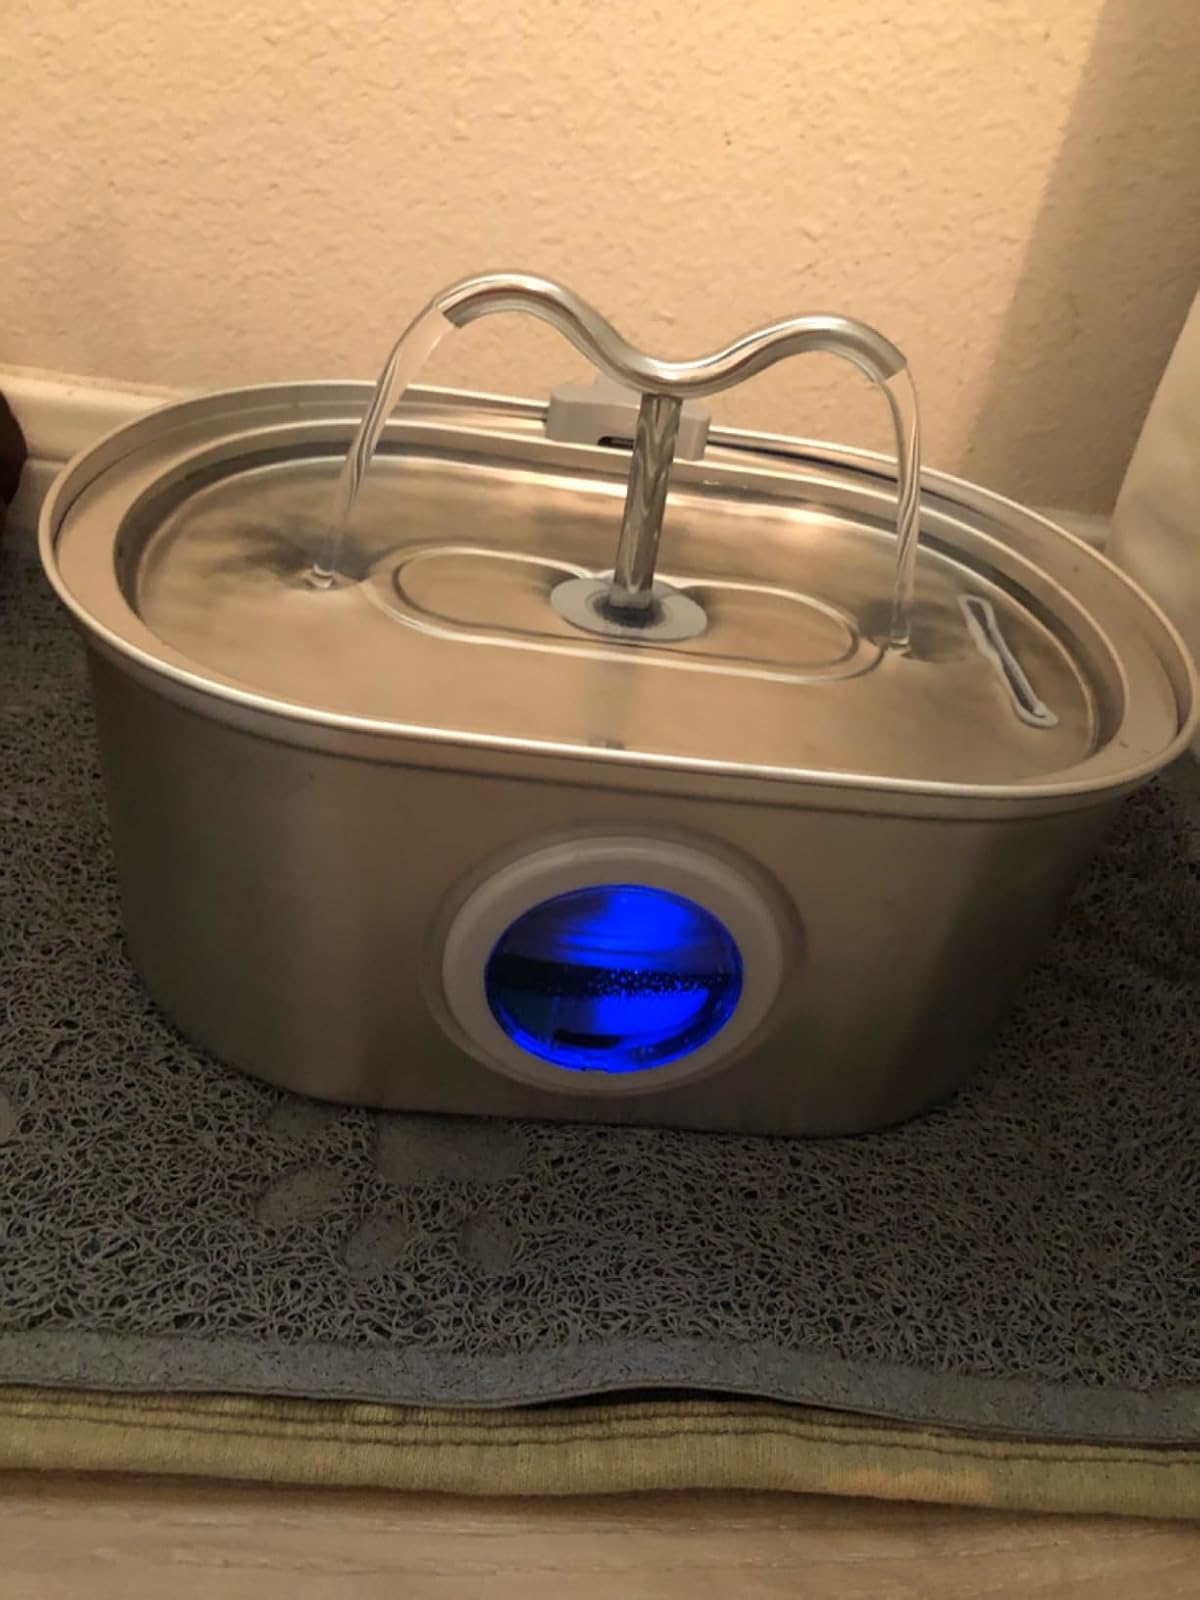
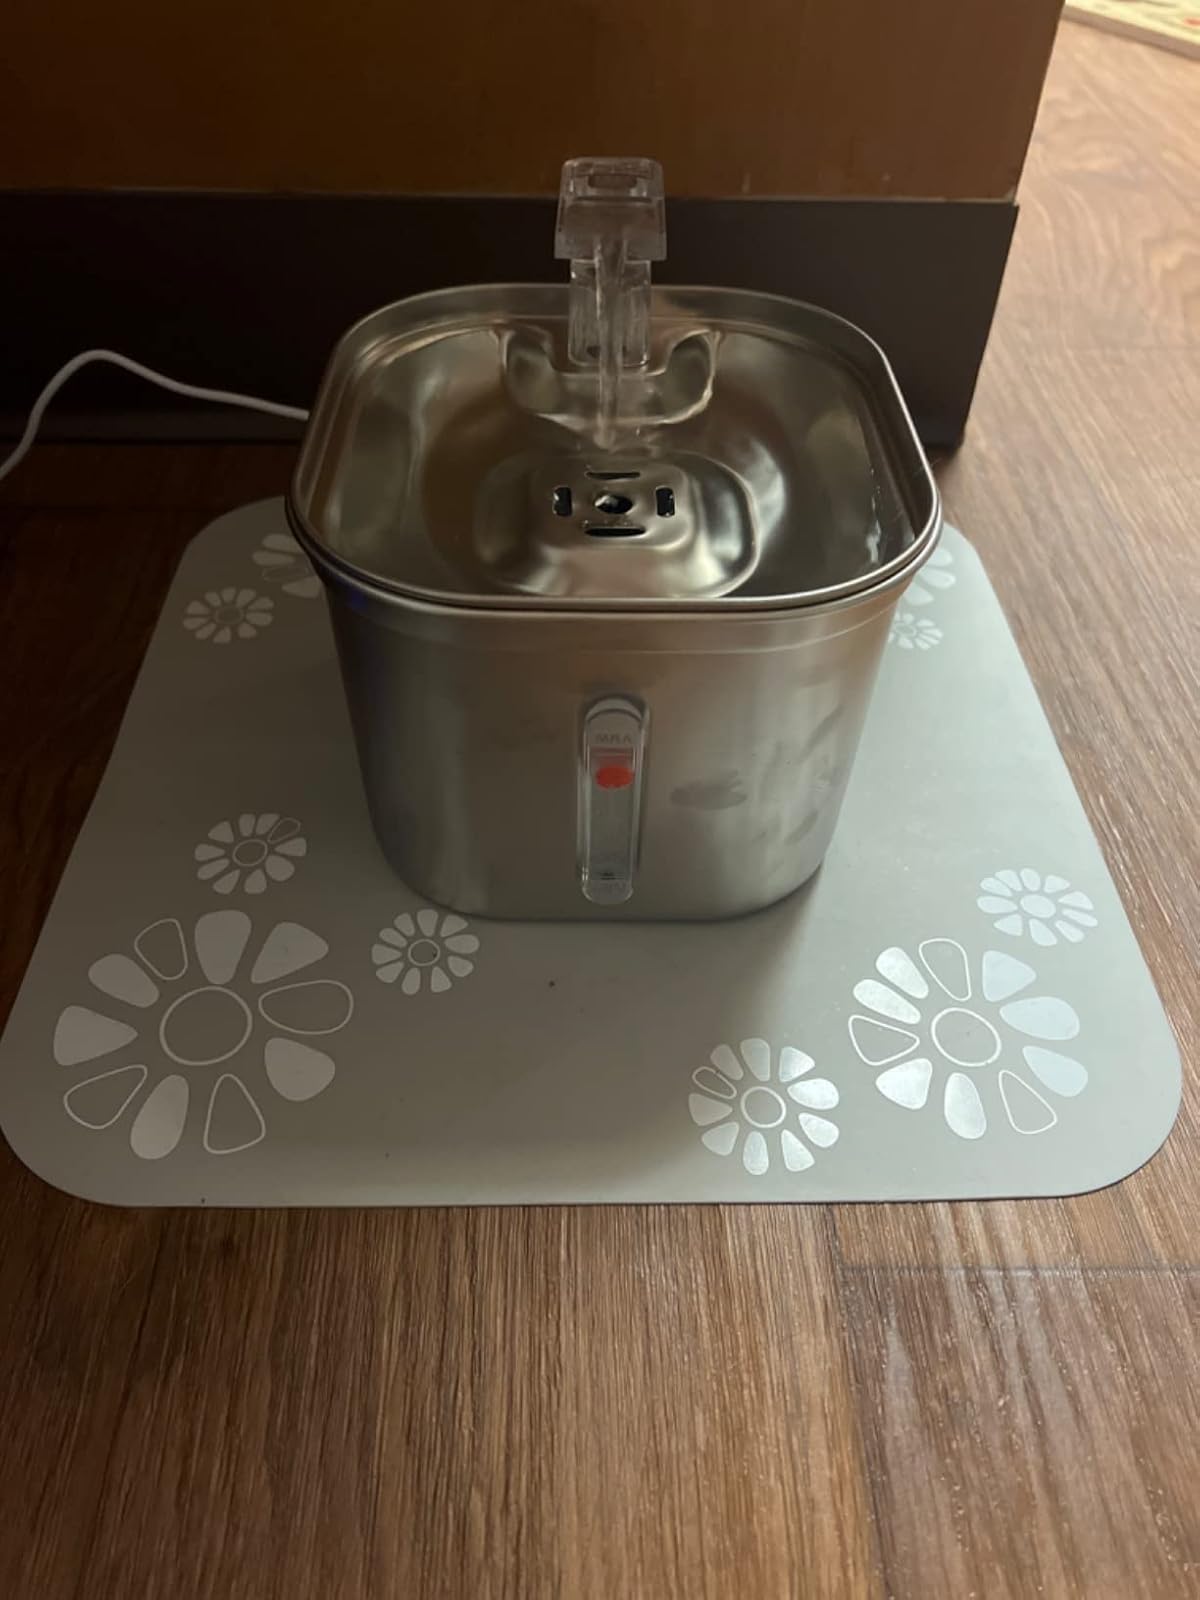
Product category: items_bowl
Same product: no